Mølen

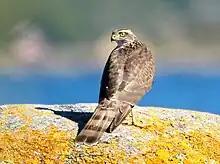
Eurasian sparrowhawk at Mølen

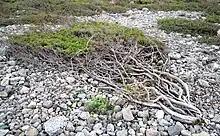
Common juniper tree at Mølen.

310 bird species were observed at Mølen from 1976-1990. As of 1995, 320 bird species have been observed at Mølen. 1.5 million birds pass through Mølen every year on their way south for the winter. Some of the rare species that have been observed here are the Magnificent frigatebird, Booted eagle, Olive-backed pipit, Scaly thrush, Black-winged pratincole, Pine bunting, Western black-eared wheatear, Red-tailed shrike, Marsh sandpiper, Pallas's gull, Franklin's gull, and Ring-billed gull. The Mølen Bird Sanctuary was established in 1981 and stretches from Oddane towards Store Arøya, and further to Lamøya and to Rogn outside Omlidstranda.